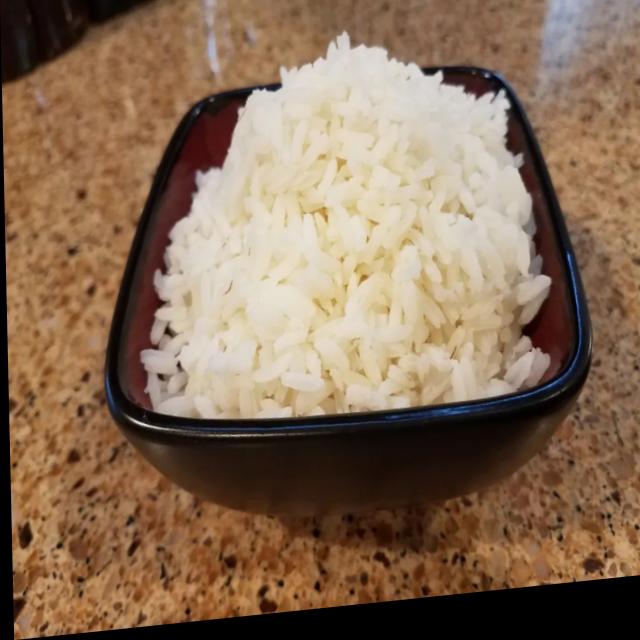
Dish: white_rice